Robert L. Pitman

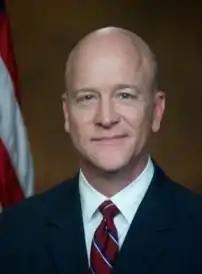
Pitman as U.S. Attorney

Following his judicial clerkship, Pitman began his career at the international law firm of Fulbright & Jaworski in Houston. In 2001, Pitman briefly served as interim United States attorney for the Western District of Texas. As United States attorney on September 11, 2001, he formed the first anti-terrorism task force in the district, uniting local, state, and federal law enforcement agencies in their counter-terrorism efforts and in their work to better secure Texas' international border. He was replaced by George W. Bush appointee Johnny Sutton, who asked Pitman to remain in the office as his chief deputy. In October 2003, Pitman was selected to serve as a United States magistrate judge for the United States District Court for the Western District of Texas. As magistrate judge, Pitman consistently ranked highest among all local, state, and federal judges in the judicial poll conducted annually by the Austin Bar Association. In 2009, Republican Senators John Cornyn and Kay Bailey Hutchison sent Pitman's name to Democratic President Barack Obama as one of two candidates for United States attorney for the Western District of Texas. The recommendation of Pitman, who is openly gay, was publicly opposed by a social conservative group in Texas. On June 27, 2011, almost two years after Pitman was recommended for the post, Obama notified members of Congress that he would nominate Pitman to be United States attorney for the Western District of Texas. He was formally nominated the following day. Citing his credentials and experience, and expressing a desire to fill the position with the most qualified candidate, he was supported by Texas' two United States Senators, both Republicans. With their support, the United States Senate confirmed Pitman to be the chief federal law enforcement officer in the Western District of Texas on September 26, 2011. He took office on October 3, 2011. He left office on December 19, 2014, upon receiving his judicial commission. He is currently an adjunct professor at the University of Texas School of Law.